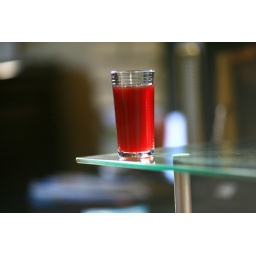
A glass of blueberry juice in morning light on the coffee table in my living room.